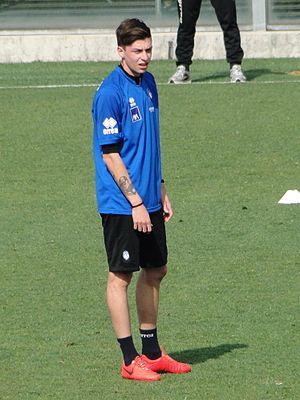
Daniele Baselli est un footballeur international italien, qui évolue au poste de milieu de terrain.